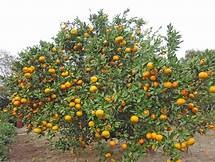
Label: mandarine